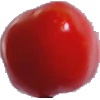
Label: Tomato 2